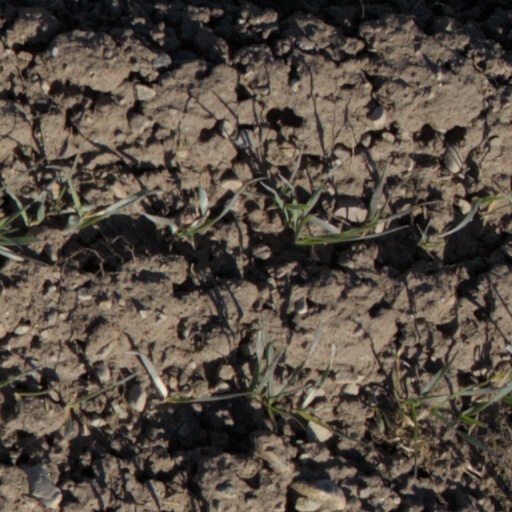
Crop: wheat